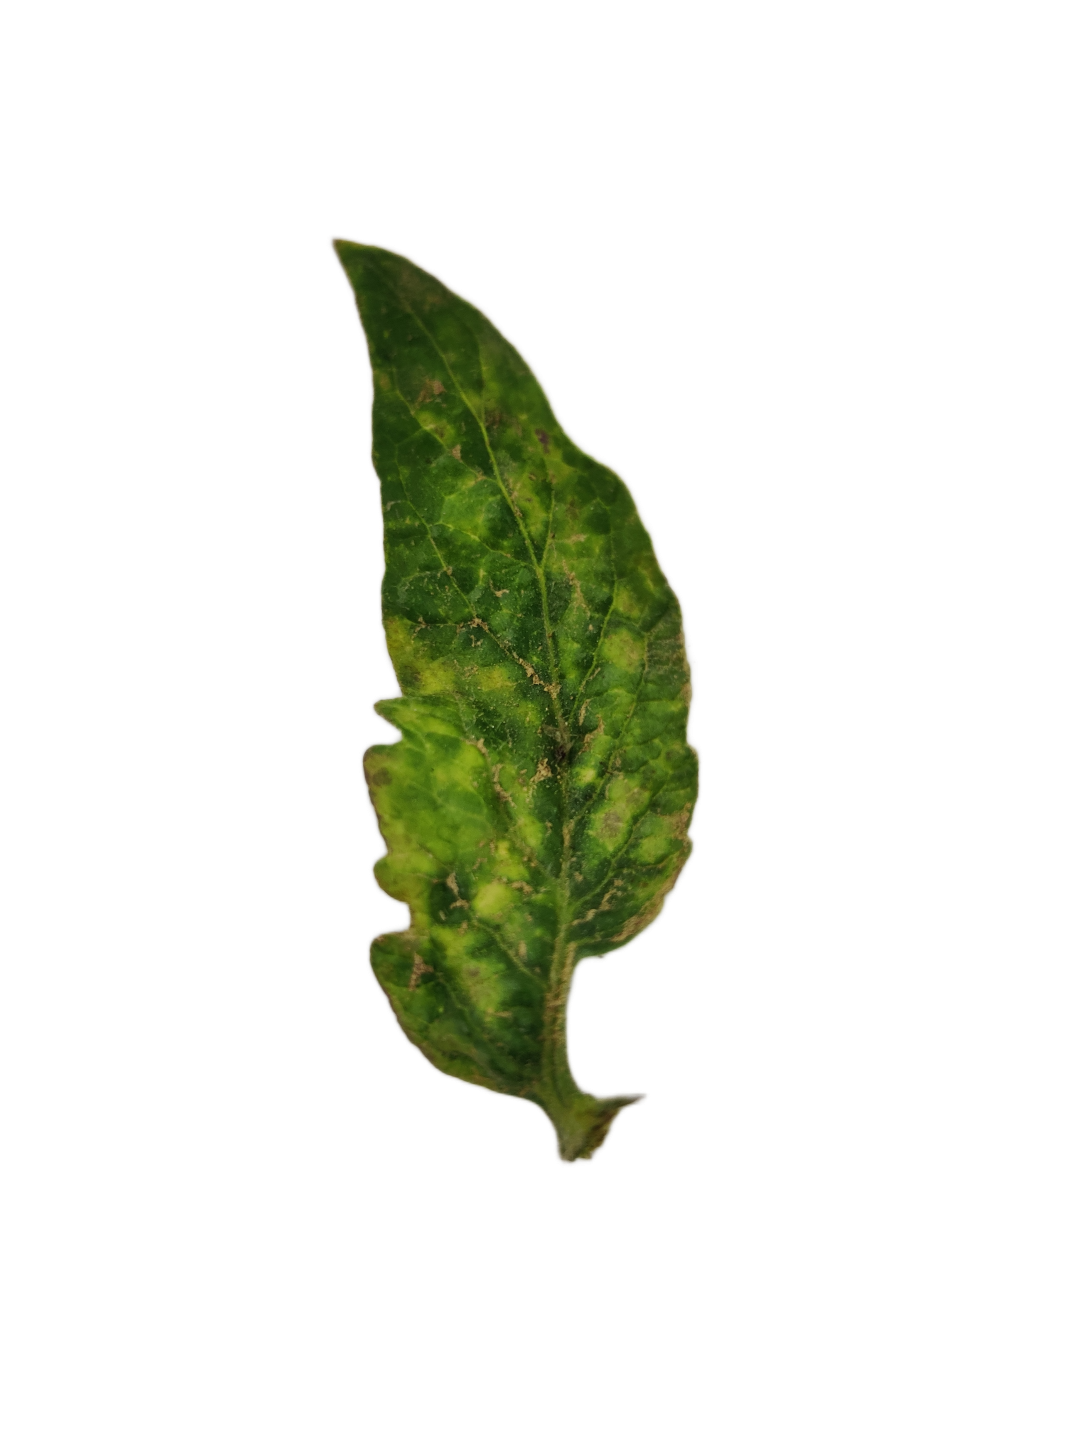
Crop: Tomato
Label: Mosaic